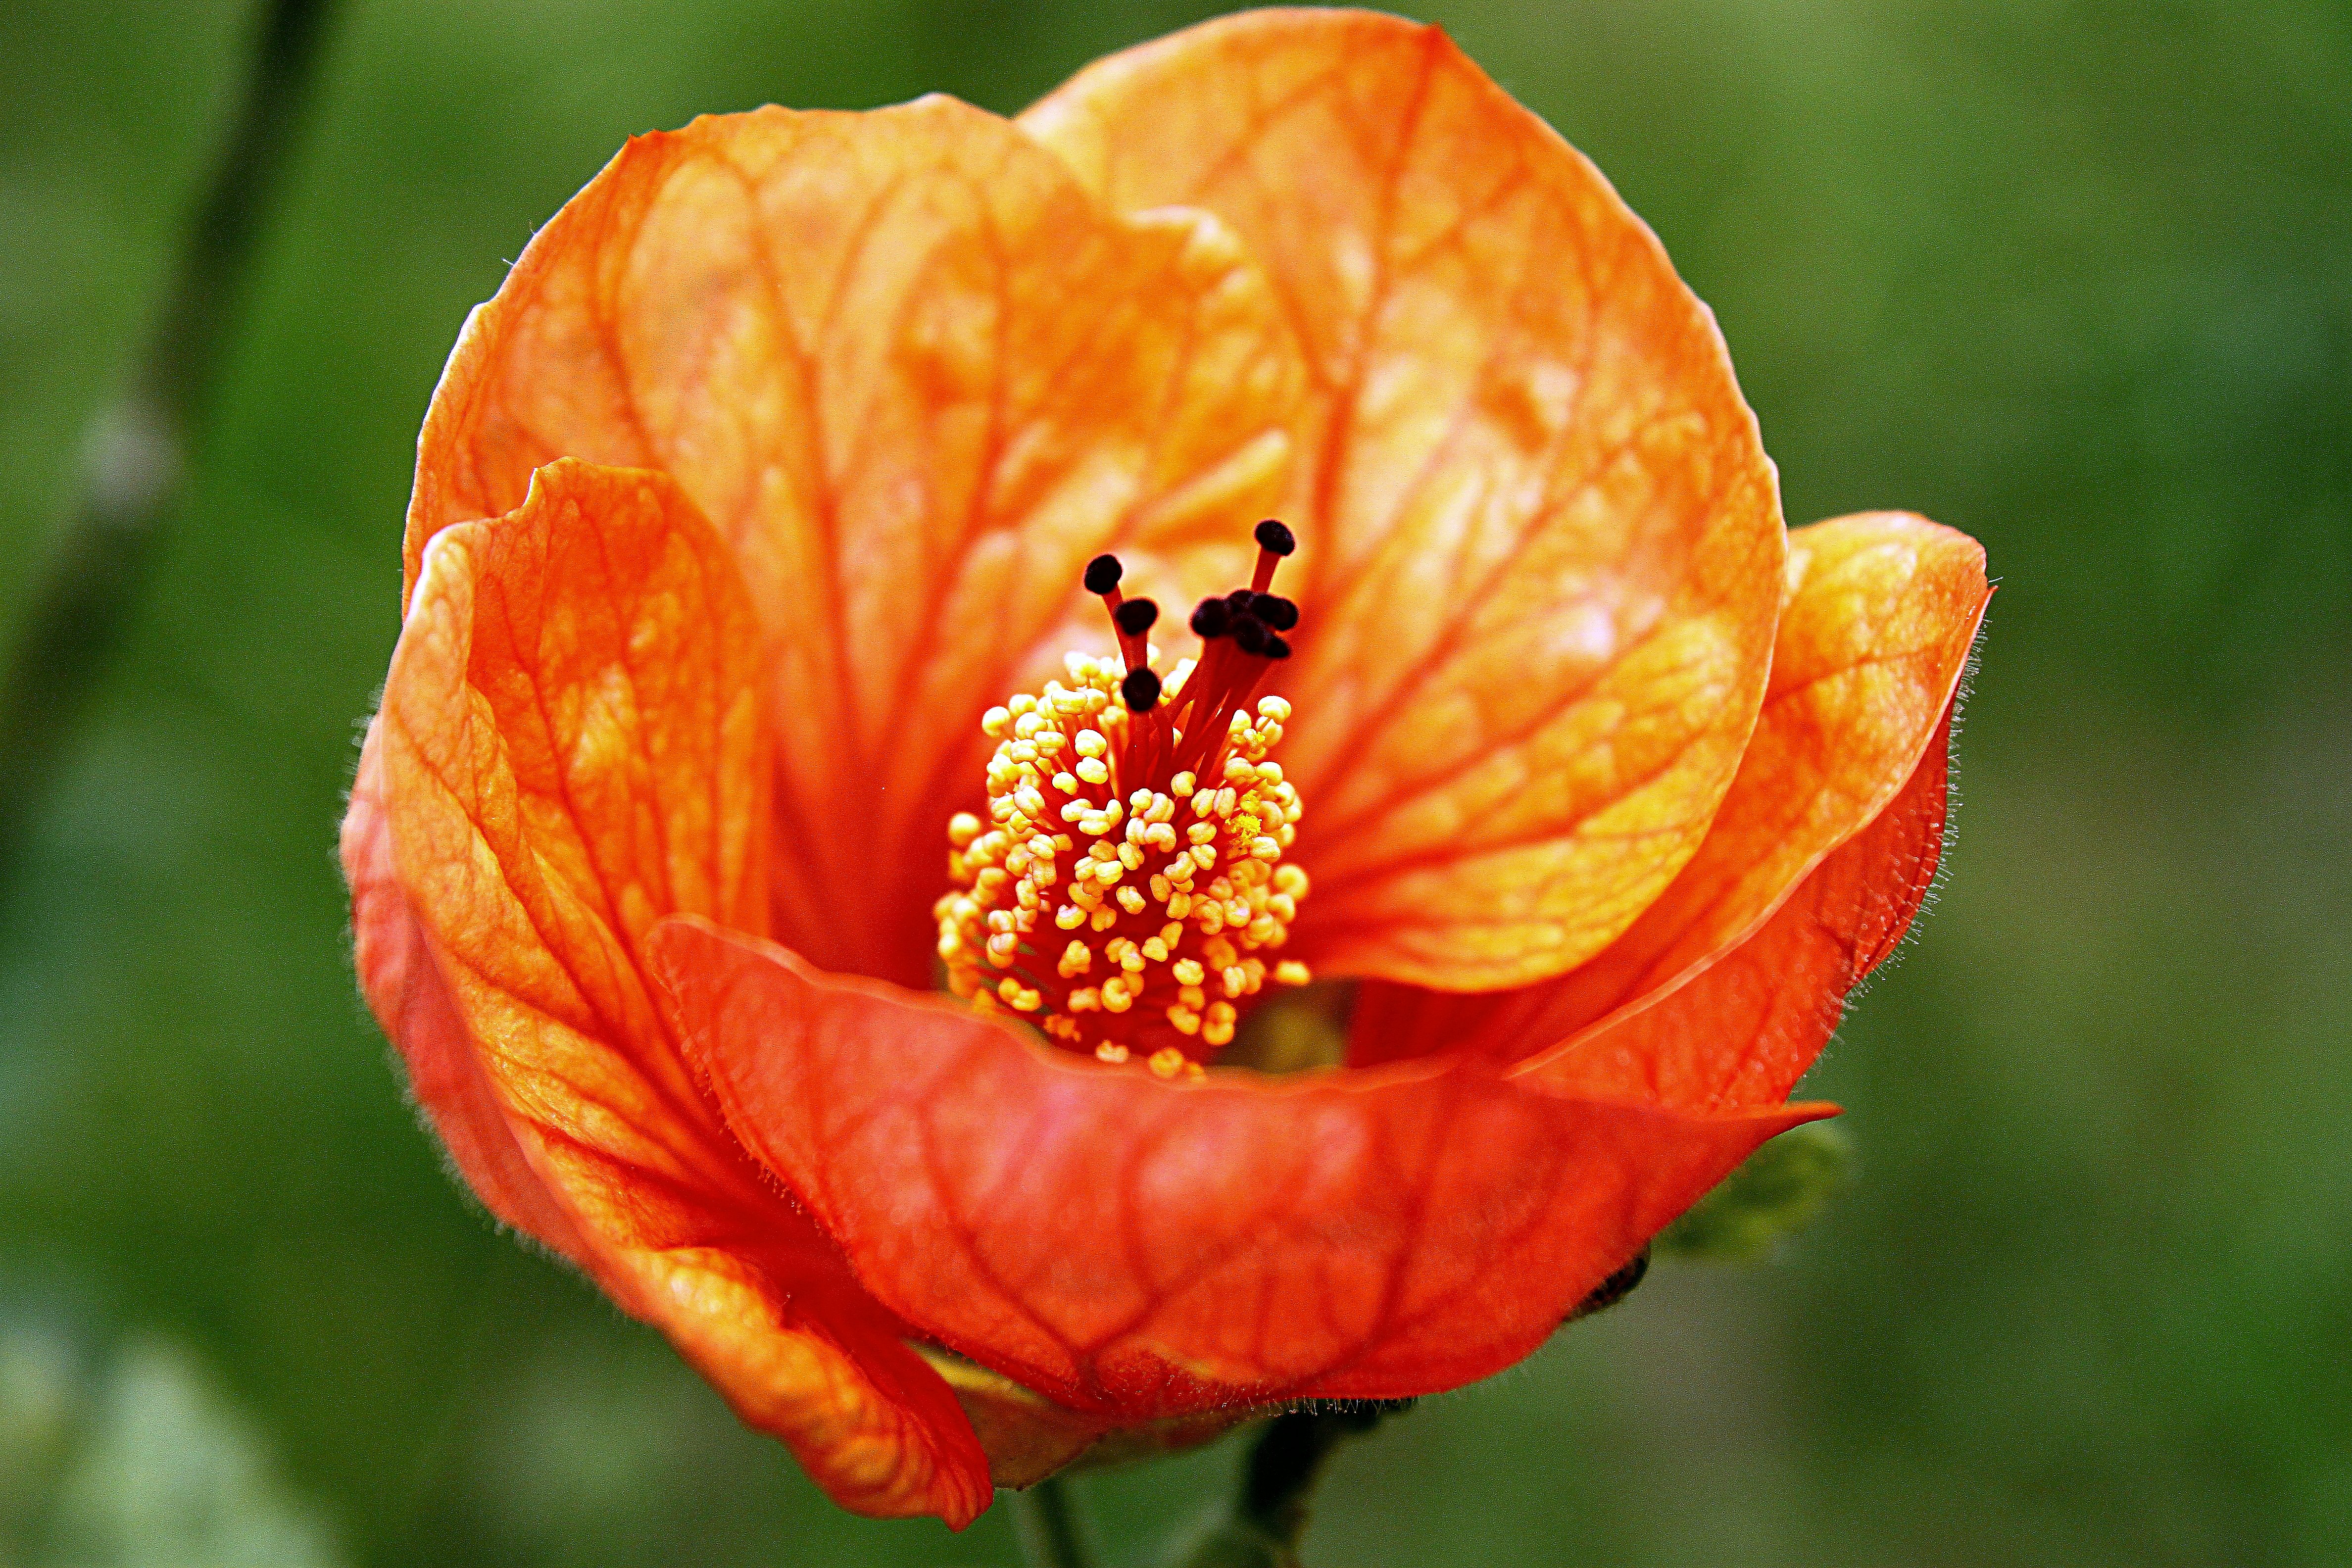
nature, plant, leaf, flower, petal, macro, botany, flora, wildflower, flowers, close up, t, flores, poppy, coquelicot, ggl1, canoneos500d, macro photography, flowering plant, plant stem, land plant, poppy family